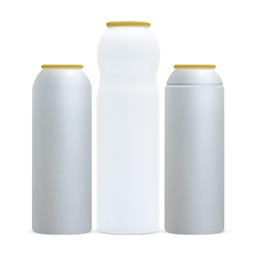
Label: metal